The Clicking of Cuthbert

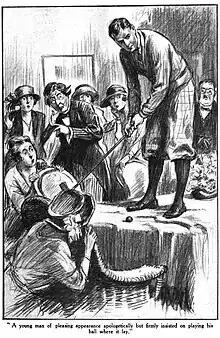
1921 illustration by Wilmot Lunt for "The Clicking of Cuthbert" in "The Strand Magazine"

As with most of the stories in the collection, the UK version of the story is set in England, while the US version is set in the United States.